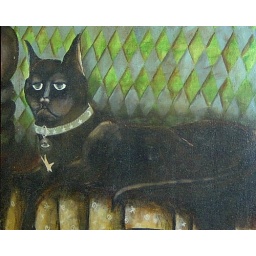
black cat in witches bed